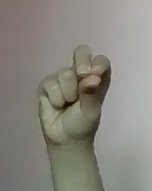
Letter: gaaf